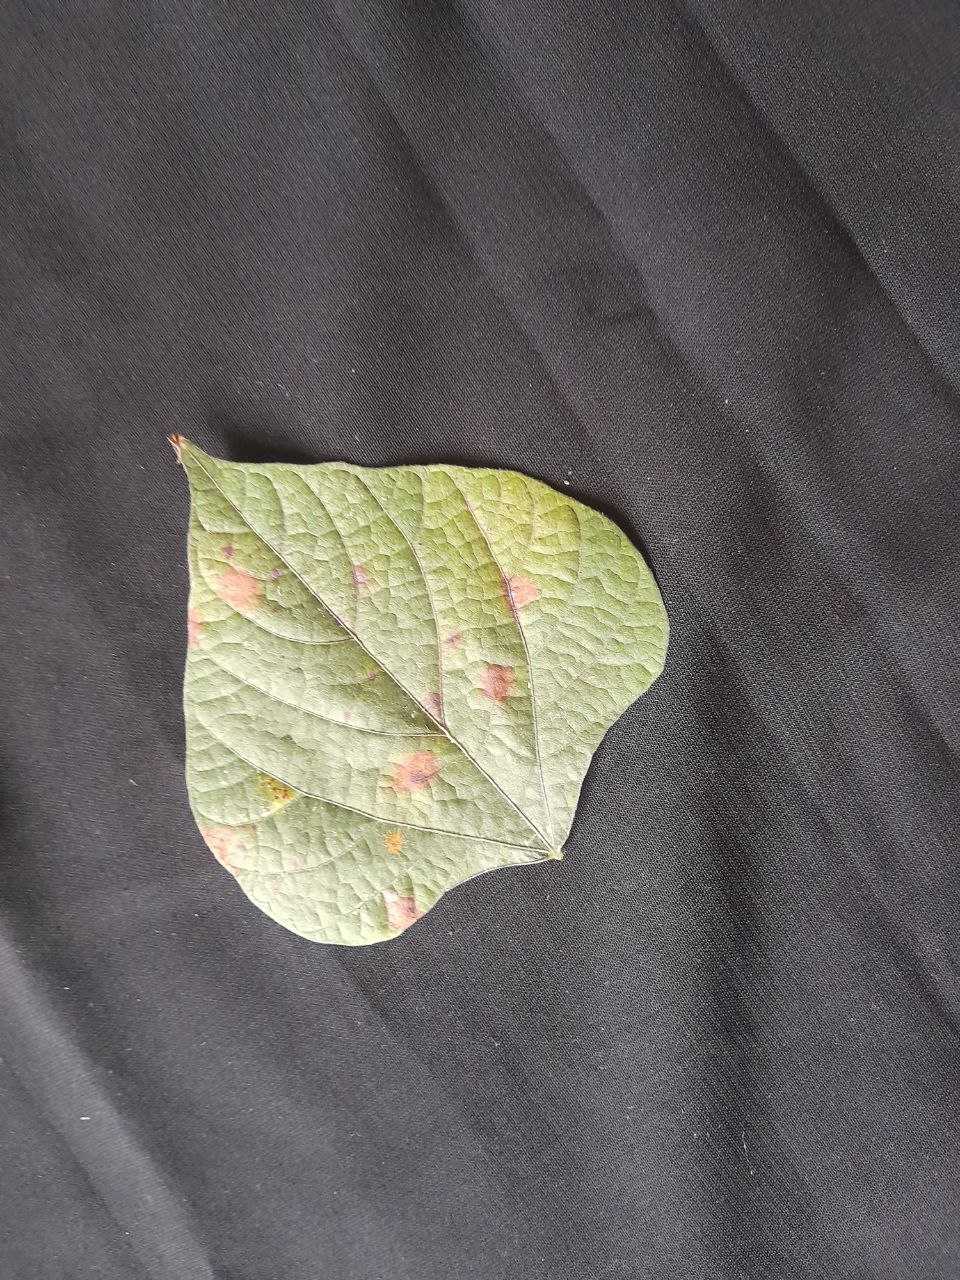
Crop: bean
Leaf condition: Rust